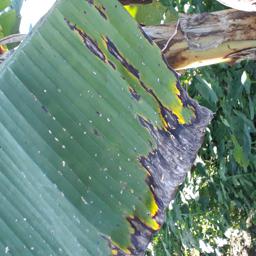
Label: POTASSIUM DEFICIENCY